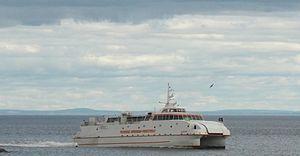
Le CNM Évolution arrivant au port de Forestville
Forestville est une ville du Québec, au Canada, située dans la municipalité régionale de comté de La Haute-Côte-Nord, dans la région administrative de la Côte-Nord. La municipalité est membre de la Fédération des Villages-relais du Québec.
Rimouski est une ville du Québec, chef-lieu de la municipalité régionale de comté de Rimouski-Neigette de la région administrative du Bas-Saint-Laurent. Située dans l'estuaire du Saint-Laurent à environ 300 km en aval de la Ville de Québec, la ville a été fondée en 1696 par René Lepage de Sainte-Claire qui s'établit sur sa seigneurie à la confluence du fleuve et de la rivière Rimouski. C'est la plus grande et plus importante ville dans tout l'Est du Québec avec une population de 49 500 habitants.
Le CNM Évolution est un traversier de type catamaran permettant de franchir l'estuaire du Saint-Laurent, au Québec. Il assure la liaison entre Rimouski et Forestville. La durée de la traversée est d'environ 0 h 55. Il a été construit dans les chantiers navals de Matane en 1996 et mis en service la même année.